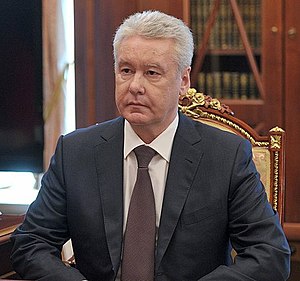
Sergej Sobjanin
Sergej Semjonovitj Sobjanin er en russisk politiker. Han har fungeret som borgmester i Moskva fra oktober 2010 til 5. juli 2013 og blev genvalgt som borgmester den september 2013 ved kommunevalgene.